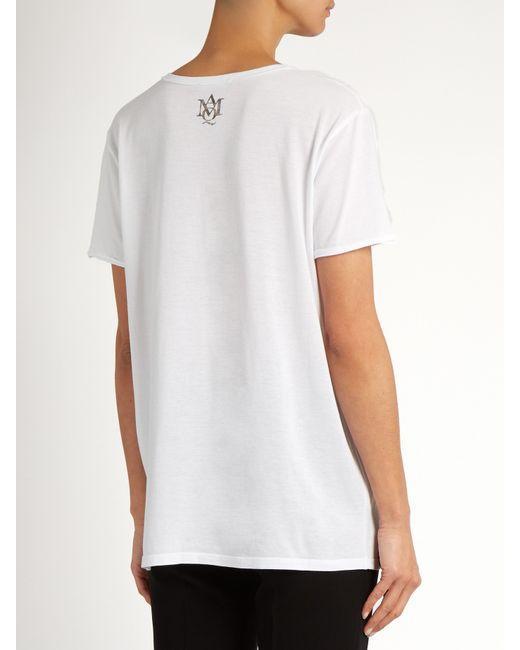
weißes lässiges lockeres Hemd, kurze Ärmel